Cerkno

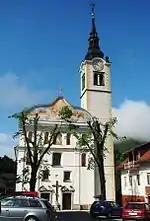
Saint Anne's Church

The parish church in the town is dedicated to Saint Anne and belongs to the Diocese of Koper. The church consist of a rectangular presbytery, a wide rectangular nave, and a belfry north of the front wall. The church dates from 1714 and has been attributed to the builder Matija Maček (c. 1657–1737) from the Poljane Valley. A second church in the settlement is dedicated to Saint Bartholomew.